Grand Lodge of British Freemasons in Germany

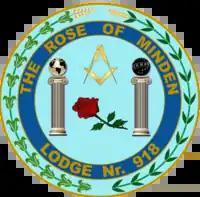

The Keys of Münster Lodge No. 881 was consecrated on the 13th January 1962 as a Lodge within the then Provincial Grand Lodge of British Freemasons in Germany. The Consecration took place in the Masonic Temple belonging to the local German Lodge “"Zu den Drey Balken"” (consecrated on 3 October 1778) in Münster. There has always been close relationship between the two Lodges that has continued and indeed strengthened over the year’s right up to the present time. In Masonic terms the lodge name “"Keys of Münster"”, was appropriately chosen as it represents the friendship and bond between Freemasons. Several British Brethren of the "Lodge "Keys of Munster" No. 881" becoming dual members of the "Lodge "Zu den Drey Balken" No. 127".